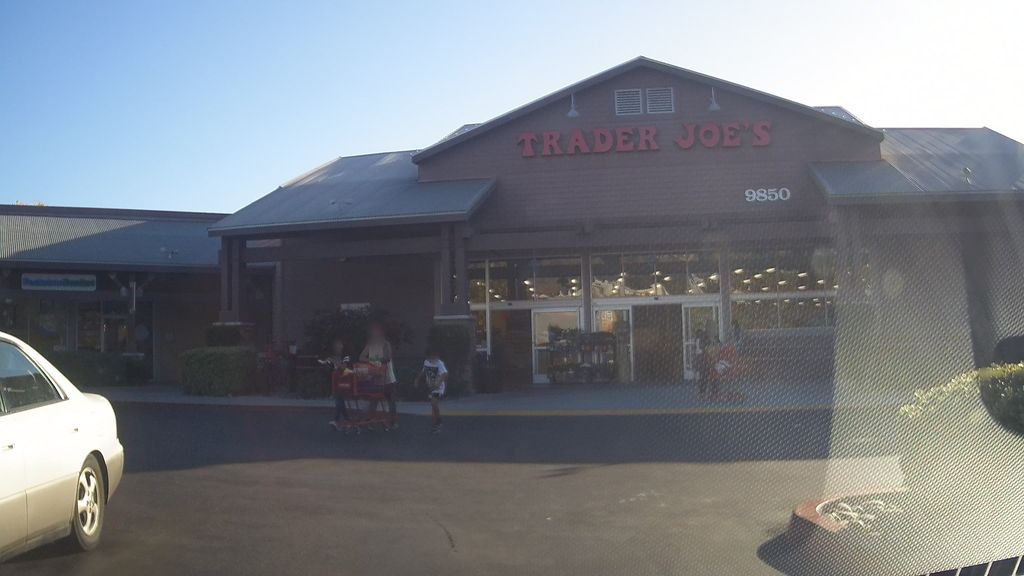
Feature: Storefront
City: San Diego
State: California
Country: United States
Date: 2019-09-19T00:14:57+00:00
Coordinates: 32.915, -117.115